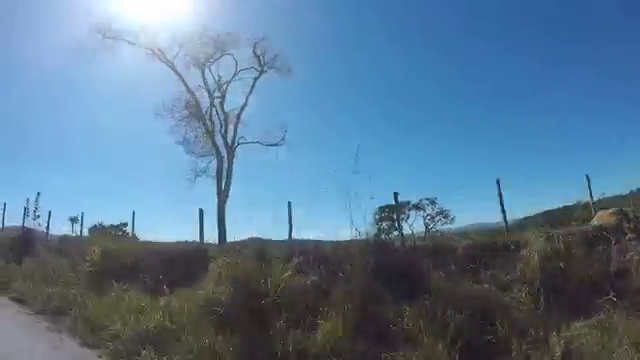
Fire: no
Smoke: no